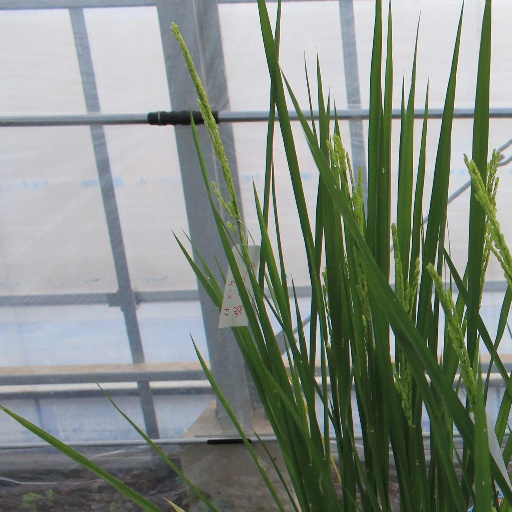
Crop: rice